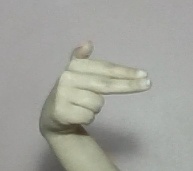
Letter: ghain